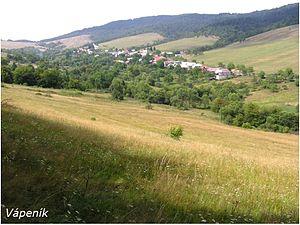
Vápeník est un village de Slovaquie situé dans la région de Prešov.